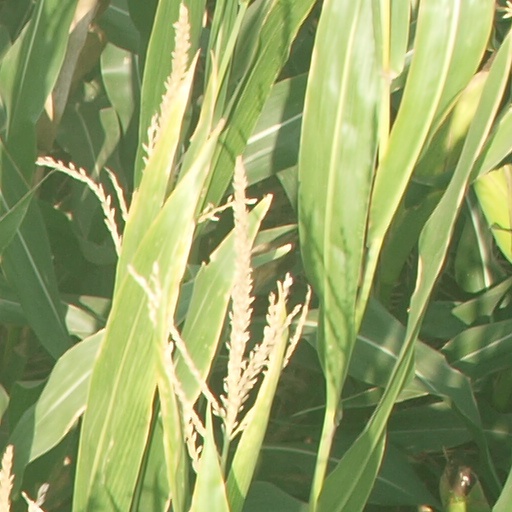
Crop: maize; corn